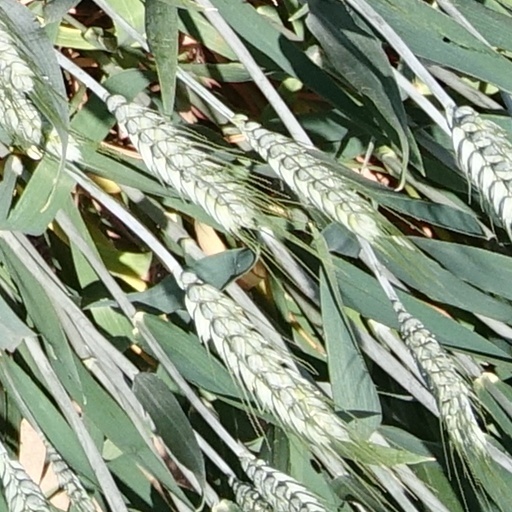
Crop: wheat